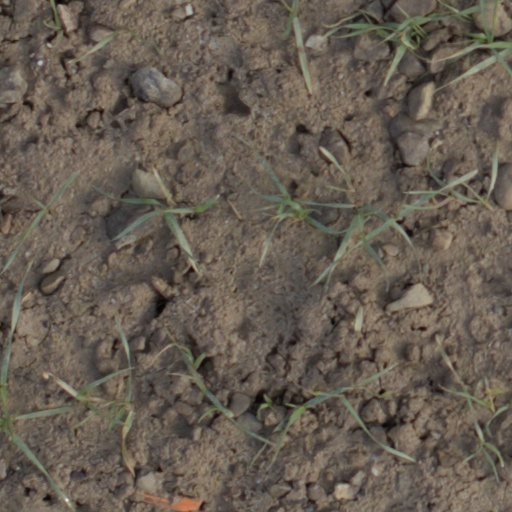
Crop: wheat